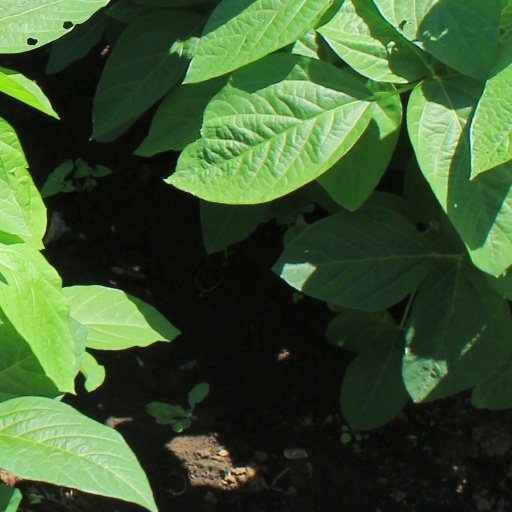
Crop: soybean